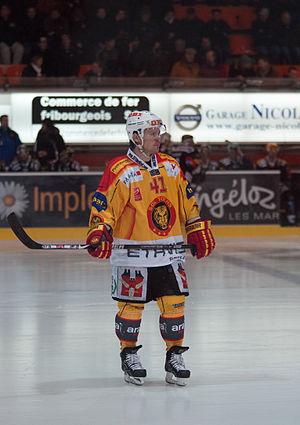
Curtis Murphy lors d'un match des Fribourg-Gottéron contre le SC Langnau.
Curtis Murphy, né le 3 décembre 1975 à Kerrobert dans la province de la Saskatchewan au Canada, est un joueur de hockey sur glace professionnel canadien. Il évolue au poste de défenseur.
Cette page concerne des événements d'actualité qui se sont produits durant l'année 1975 dans la province canadienne de la Saskatchewan.